2011 New York Yankees season

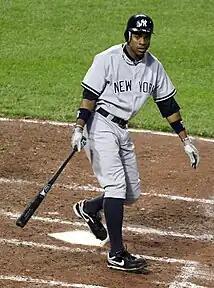
Curtis Granderson placed fourth in 2011 MVP Discussions behind Detroit Tigers pitcher Justin Verlander, Boston Red Sox outfielder Jacoby Ellsbury, and Toronto Blue Jays outfielder José Bautista.

Manager Joe Girardi's three-year contract with the Yankees ended at the conclusion of the 2010 season. Having won one World Series and bringing his team to the playoffs the past two seasons, the Yankees quickly signed him to a new 3-year deal worth $9 million. After firing pitching coach Dave Eiland, they replaced him with Cubs pitching coach Larry Rothschild.